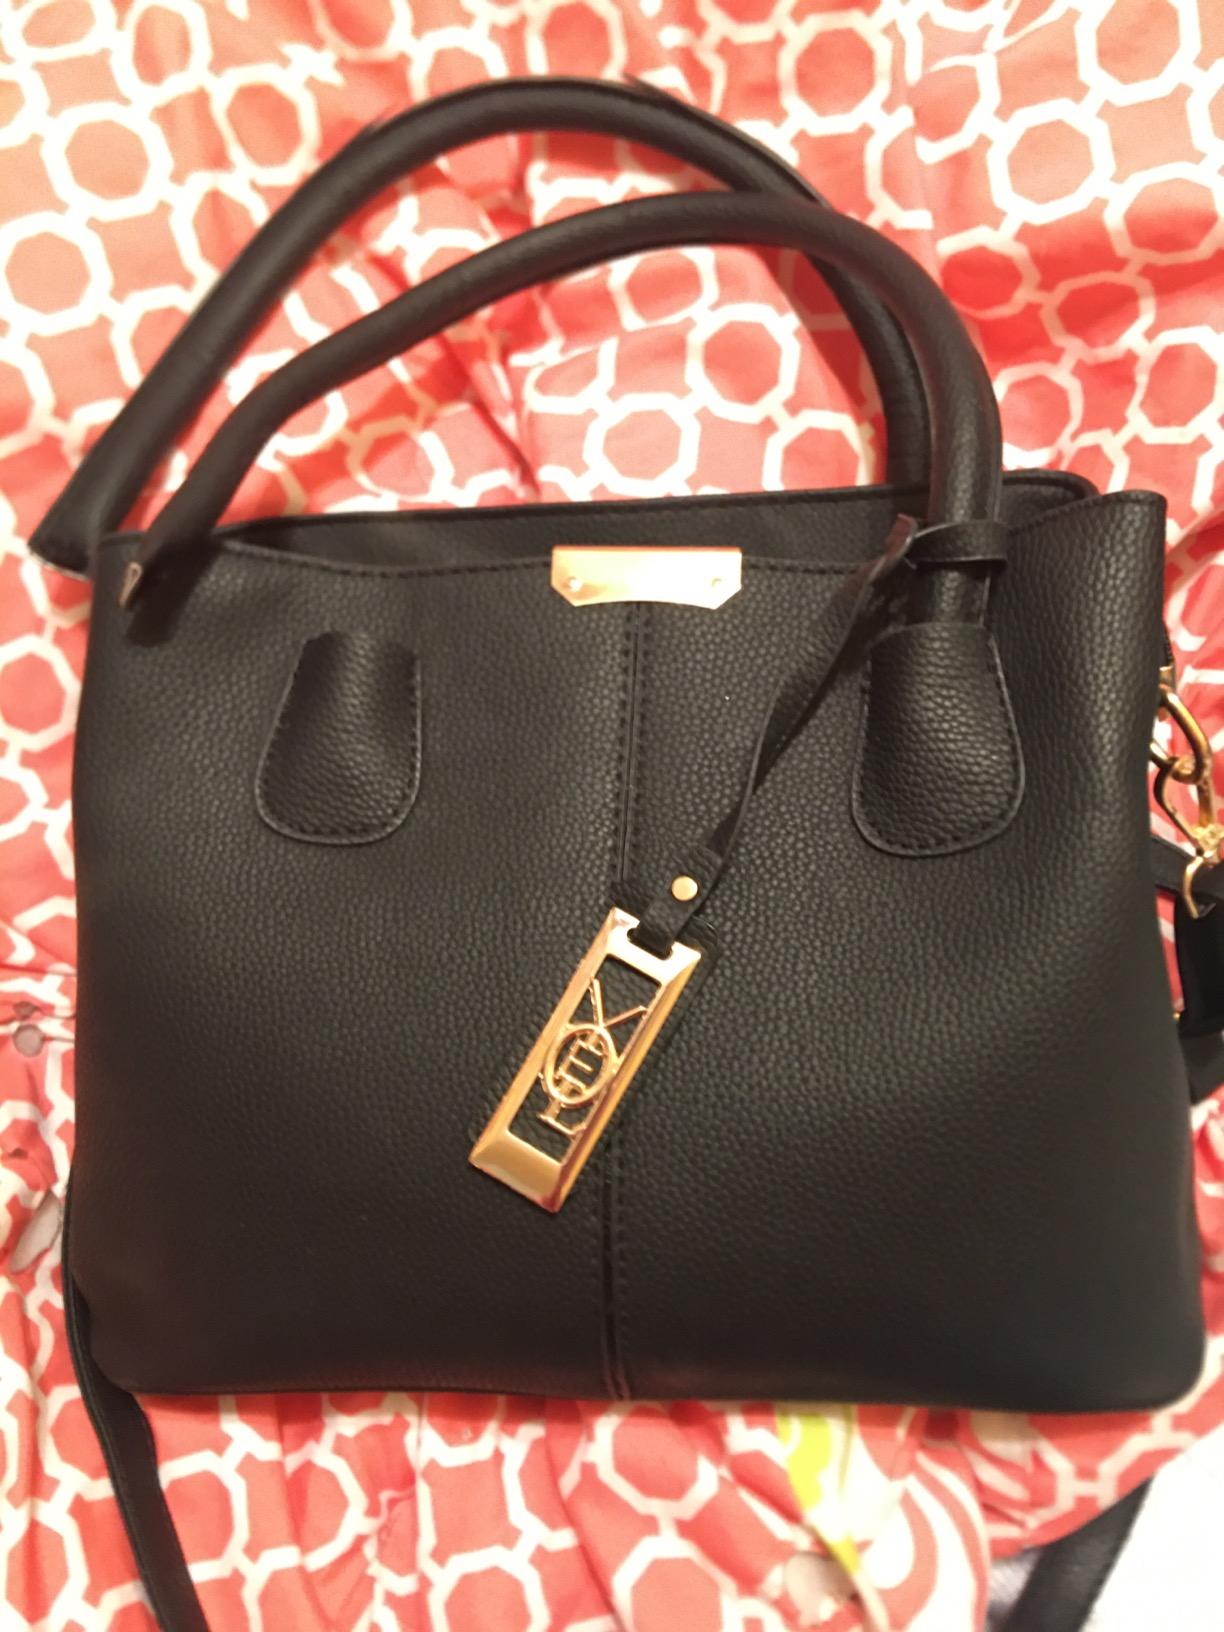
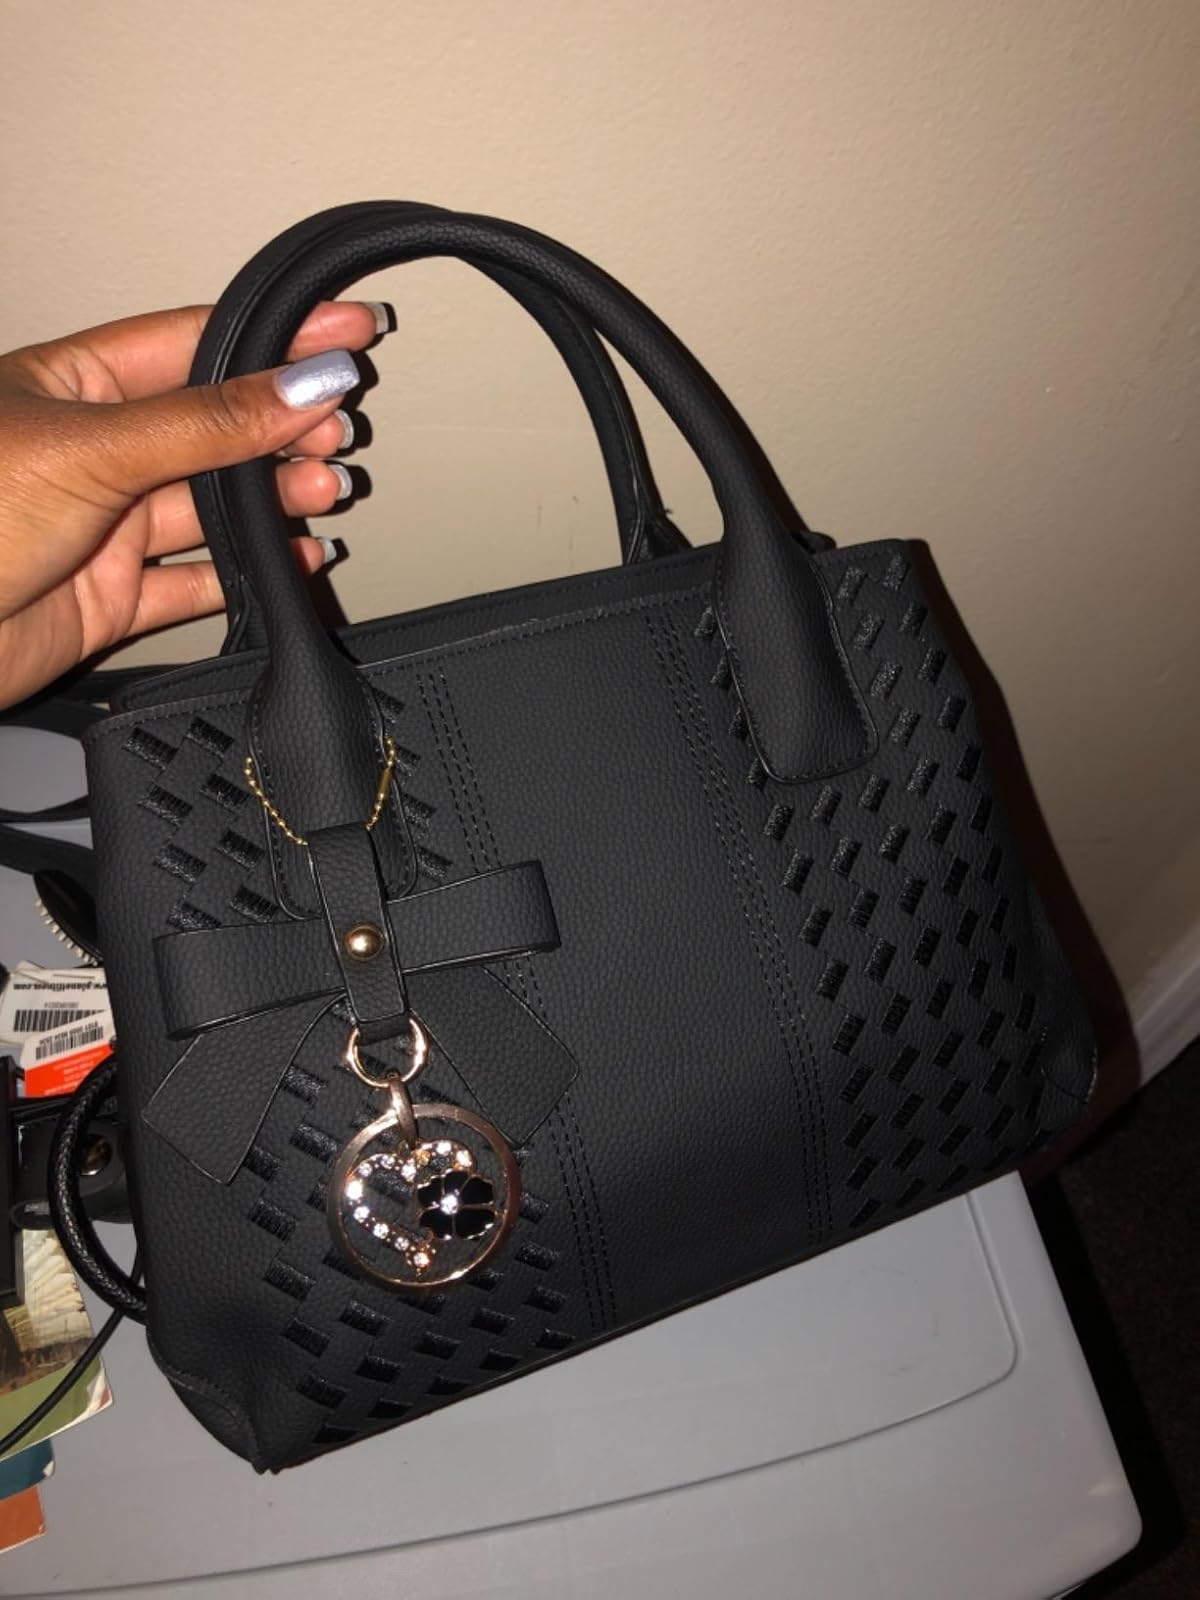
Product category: accessories_handbag
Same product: no